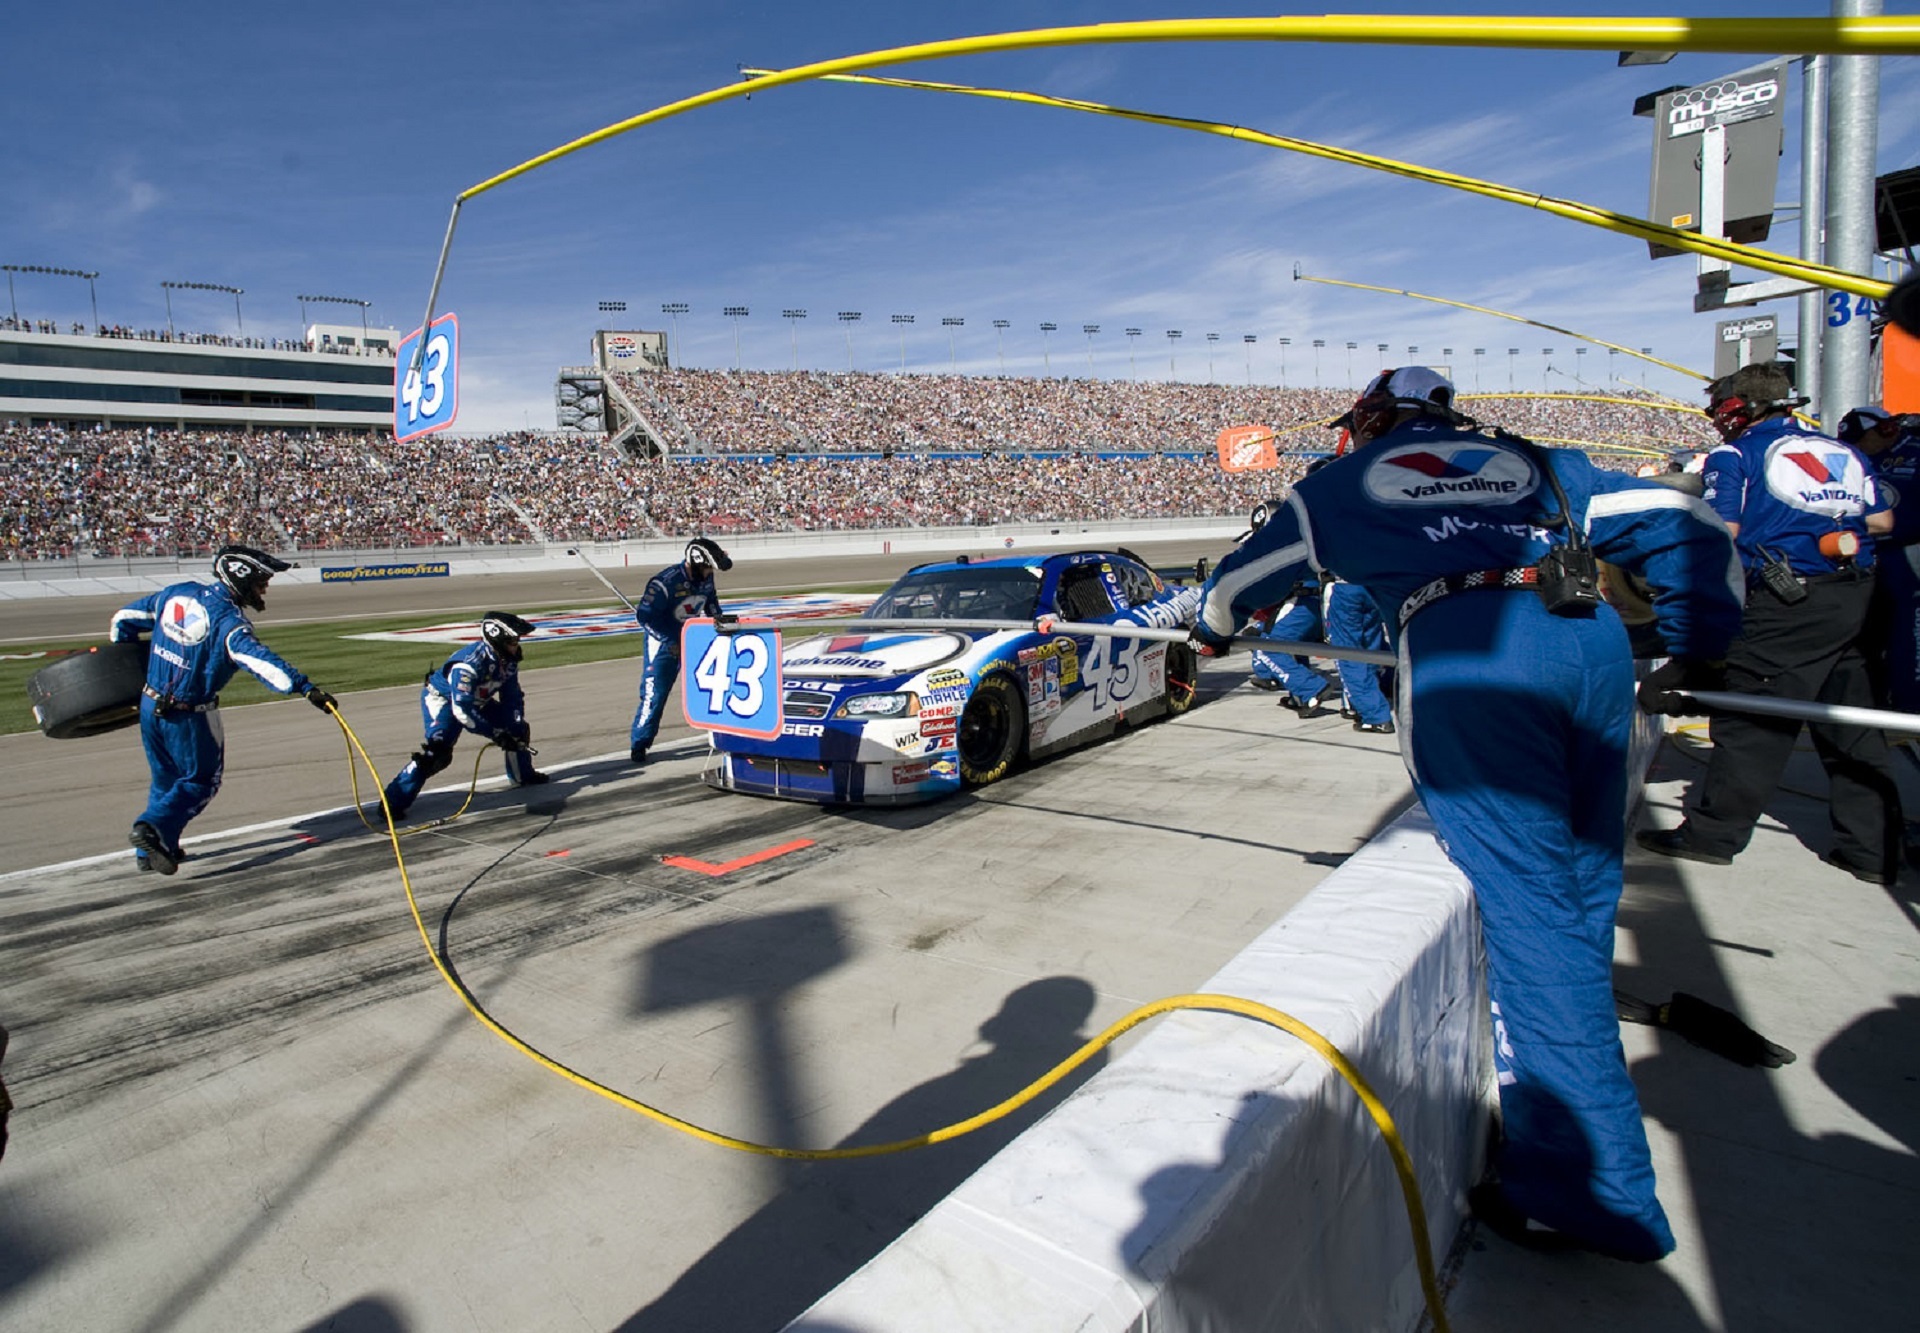
structure, sport, car, drive, speed, stadium, race, sports, tires, engine, racing, motor, gasoline, race track, fast, racetrack, nascar, drivers, pit stop, auto racing, sport venue, pit crew